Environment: real
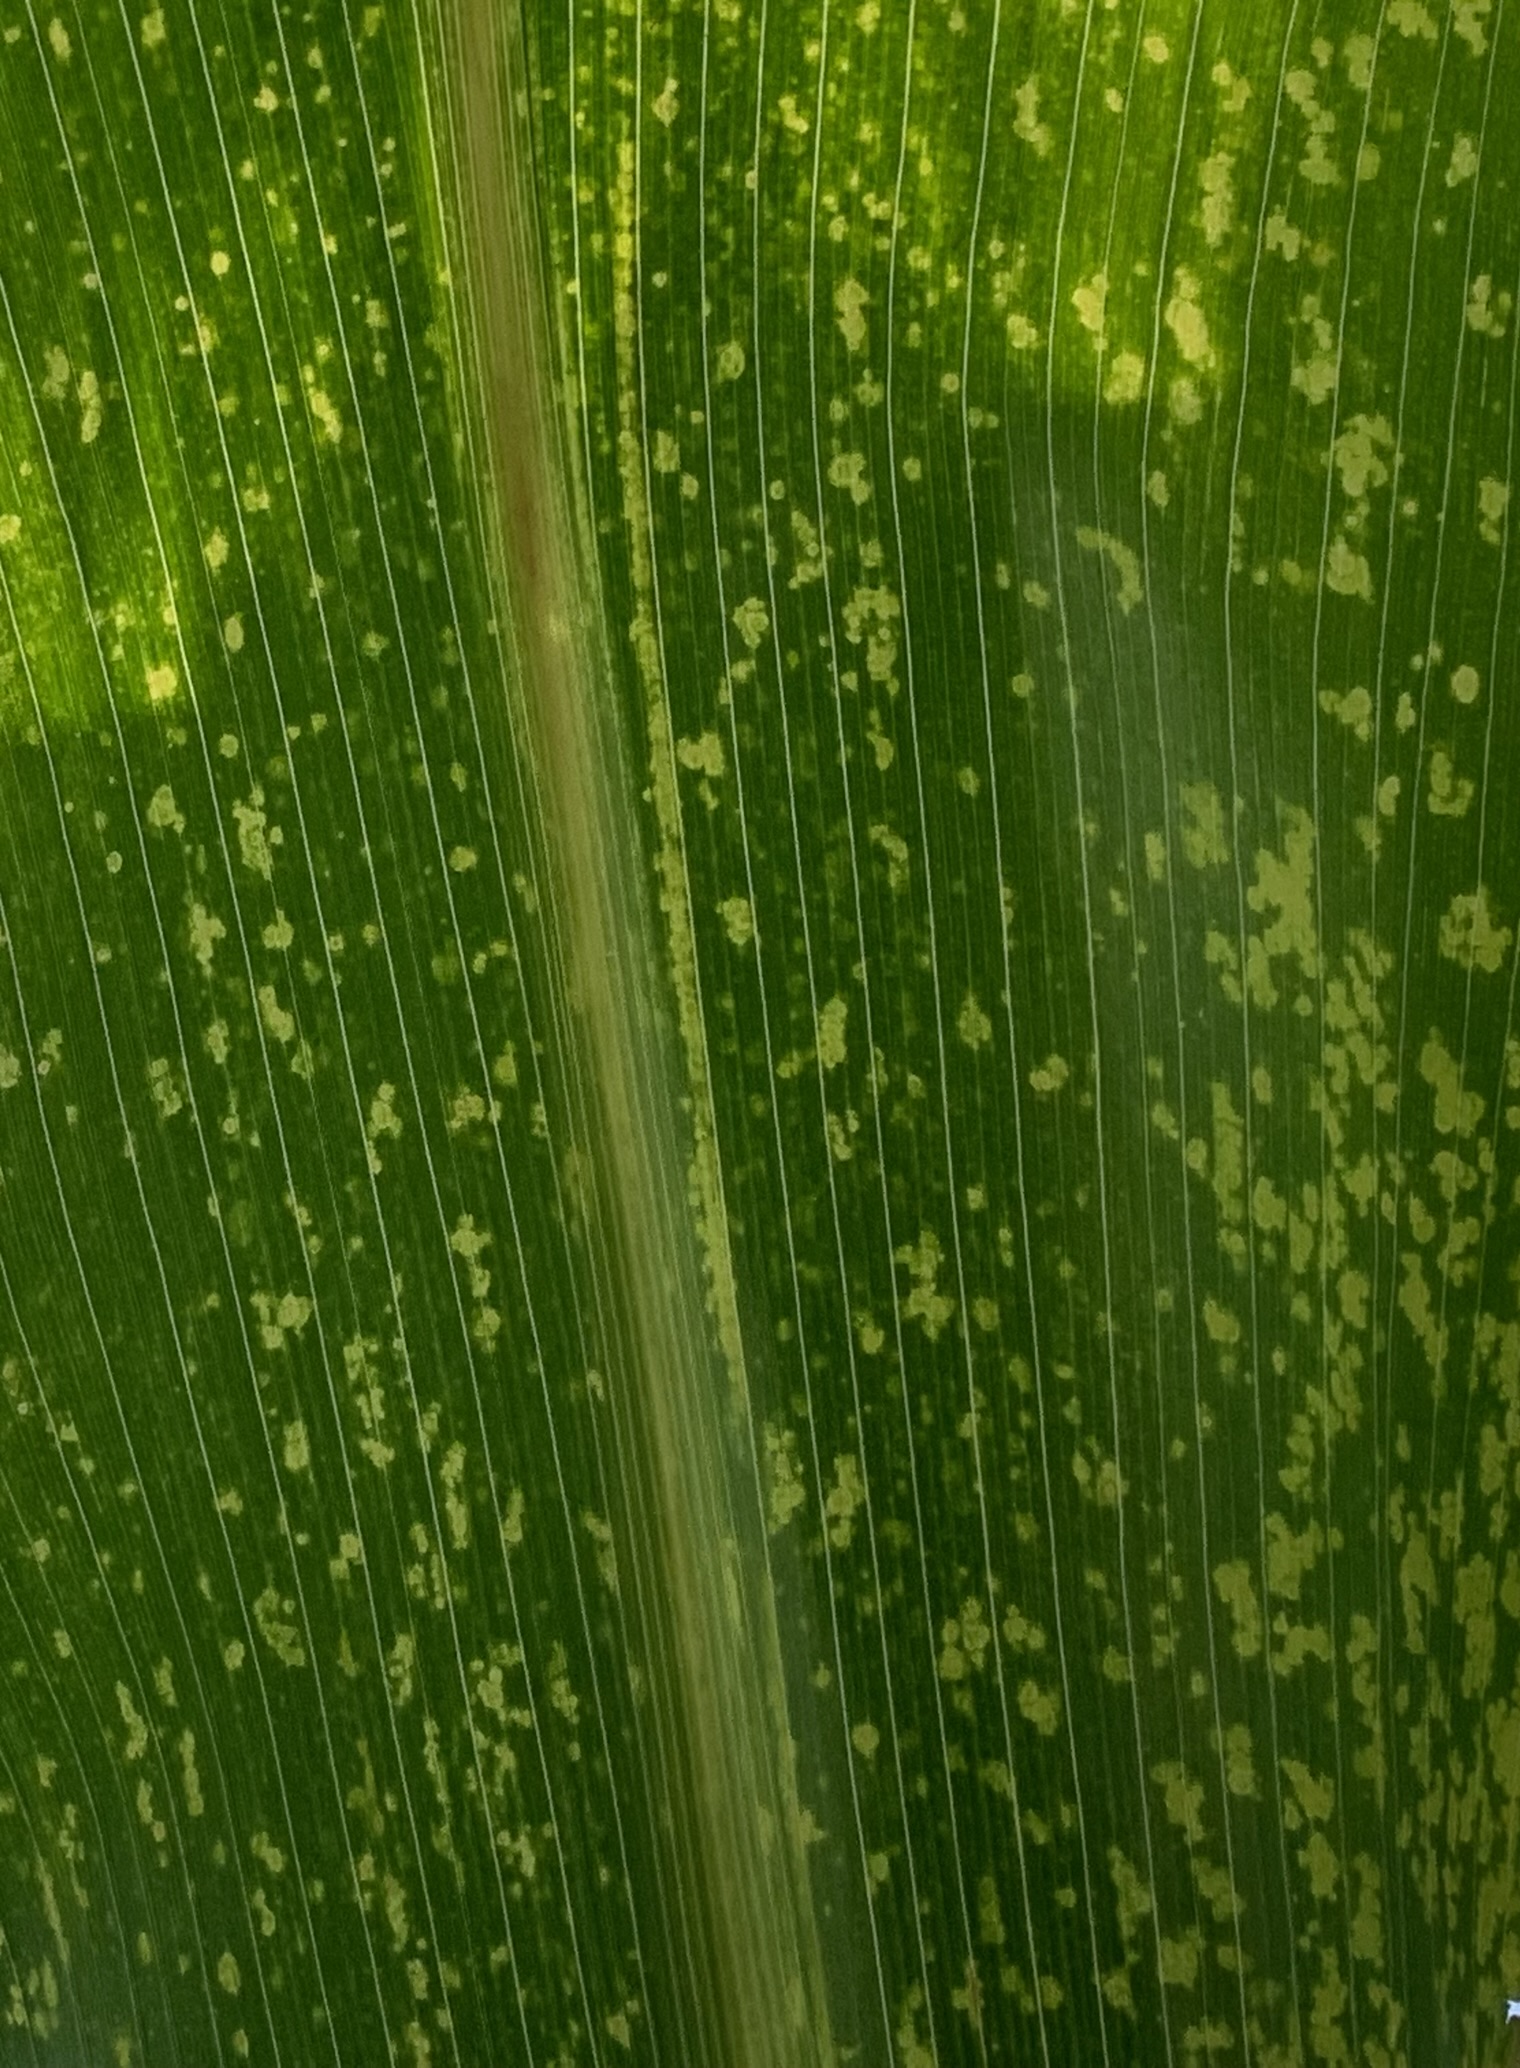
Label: lethal_necrosis